Renegade of Callisto

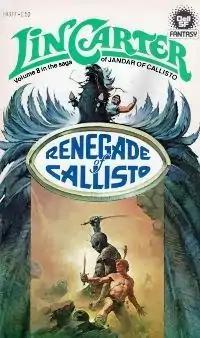
Cover of the first edition

Renegade of Callisto is a science fantasy novel by American writer Lin Carter, the eighth and last in his Callisto series. It was first published in paperback by Dell Books in August 1978, and reprinted once, in November of the same year. A tribute to Edgar Rice Burroughs's "The Chessmen of Mars", the book introduces the game of Darza, Carter's equivalent of Jetan (Martian Chess). An appendix ("Darza, The Chess Game of Callisto") details the rules.